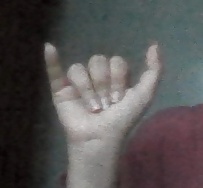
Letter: ya